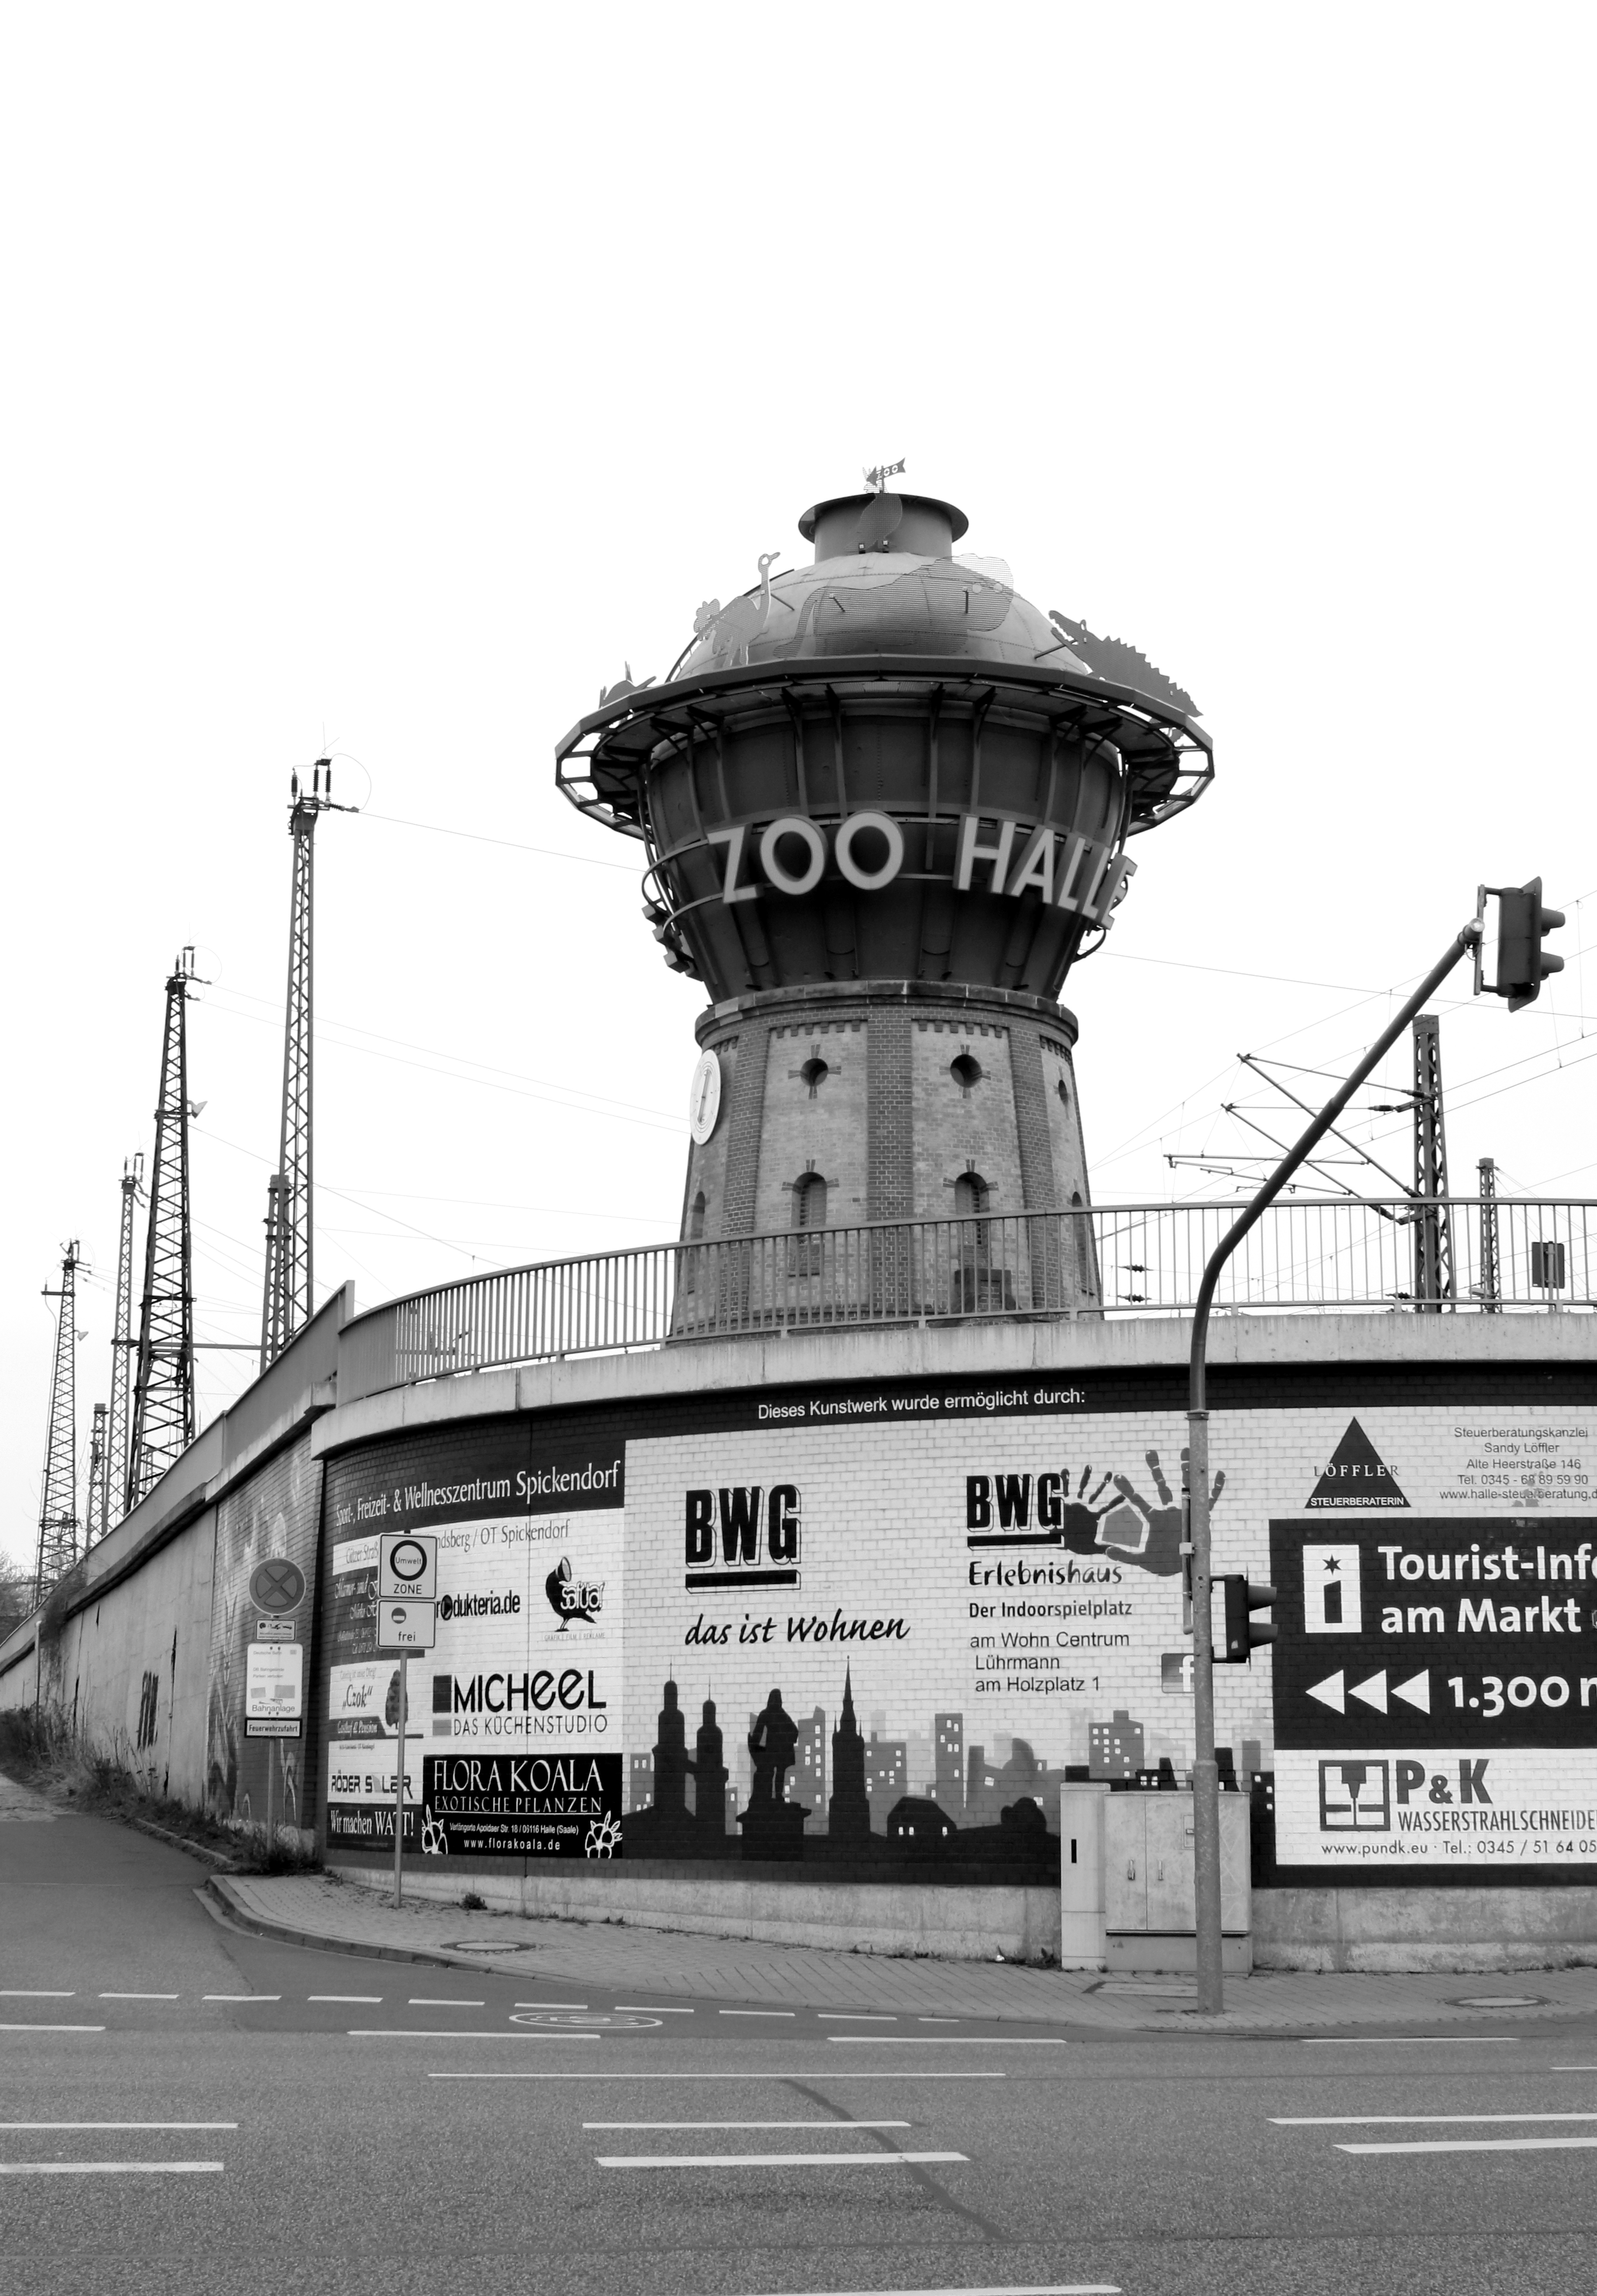
black and white, structure, tower, landmark, monochrome, stadium, bw, blackandwhite, blackwhite, germany, alemania, allemagne, sw, schwarzweiss, schwarzweis, germania, schwarzweissfotografie, schwarzweisfotografie, hallesaale, monochrome photography